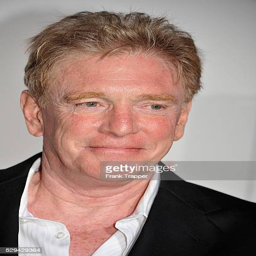
actor arrives at the screening during film festival presented by audi held